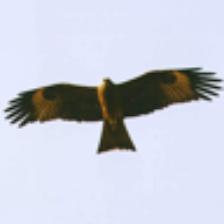
Label: NonHuman